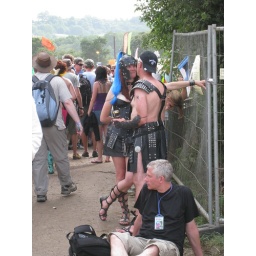
you have to wonder what these two get up to in the bedroom if they dress like this in public :)